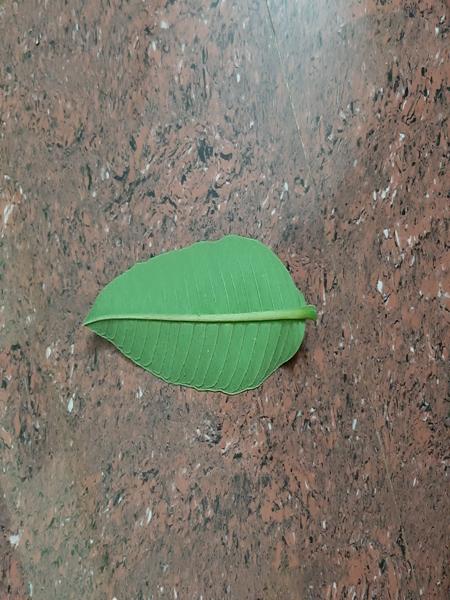
Plant: Guava